American Fork High School

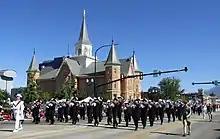
American Fork Marching Band in the 2018 Freedom Festival Parade in Provo, July 2018

The American Fork High School Marching Band has been invited to parades across the nation, and has performed at Bands of America (BOA) competitions on multiple occasions. They qualified in 1995 for Finals at the Bands of America Grand National Championships. They marched in the 1998 Rose Parade in Pasadena, California. In January 2005, they participated in President George W. Bush's second inauguration parade. In 2007 and 2014, they traveled to New York City as one of only 2 bands from Utah to ever participate in the Macy's Thanksgiving Day Parade. In 2008, the band placed first at the BOA Regional in Las Vegas, becoming the reigning Western Regional Champions, the only band from Utah ever to win the title. The band then won the Western Regional competition in 2009. In 2010 and 2011 the band placed second overall. The band were BOA Regional Champions again in 2012, 2013, 2014, 2015, 2016, 2017, 2019, 2021, 2022, and 2023.In the 2023 season, the band won the Arizona and St George Regionals, the band's first time winning two regionals in a year.